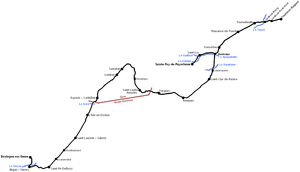
Schéma géographique de l'ancienne ligne de Toulouse à Boulogne-sur-Gesse
La ligne de Toulouse à Boulogne-sur-Gesse est une ancienne section du réseau de la compagnie des chemins de fer du Sud-Ouest.